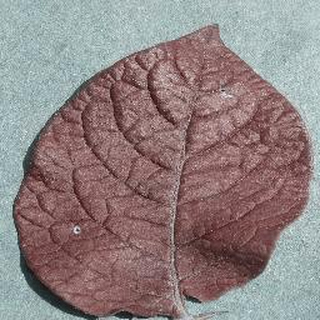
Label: healthy_potato